Legal financing

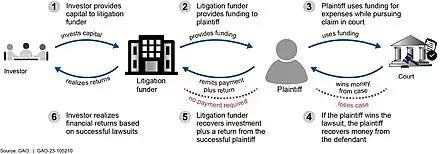
Example of litigation financing process

Legal financing (also known as litigation financing, professional funding, settlement funding, third-party funding, third-party litigation funding, legal funding, lawsuit loans and, in England and Wales, litigation funding) is the mechanism or process through which litigants (and even law firms) can finance their litigation or other legal costs through a third party funding company.